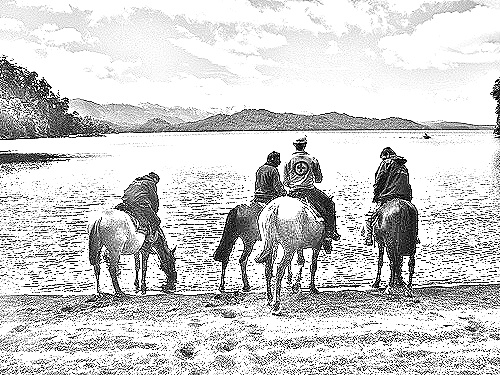
Portrait style: Sketch Portrait